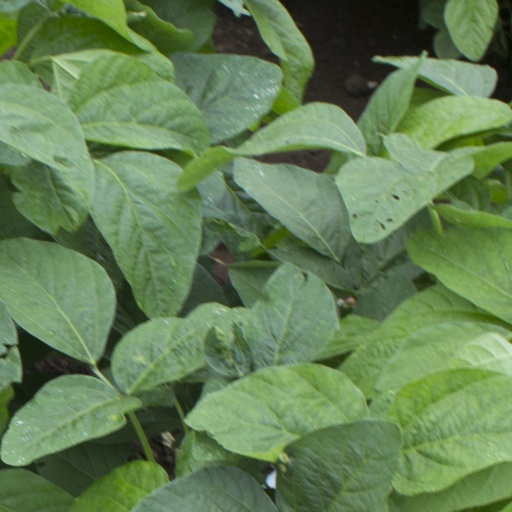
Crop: soybean